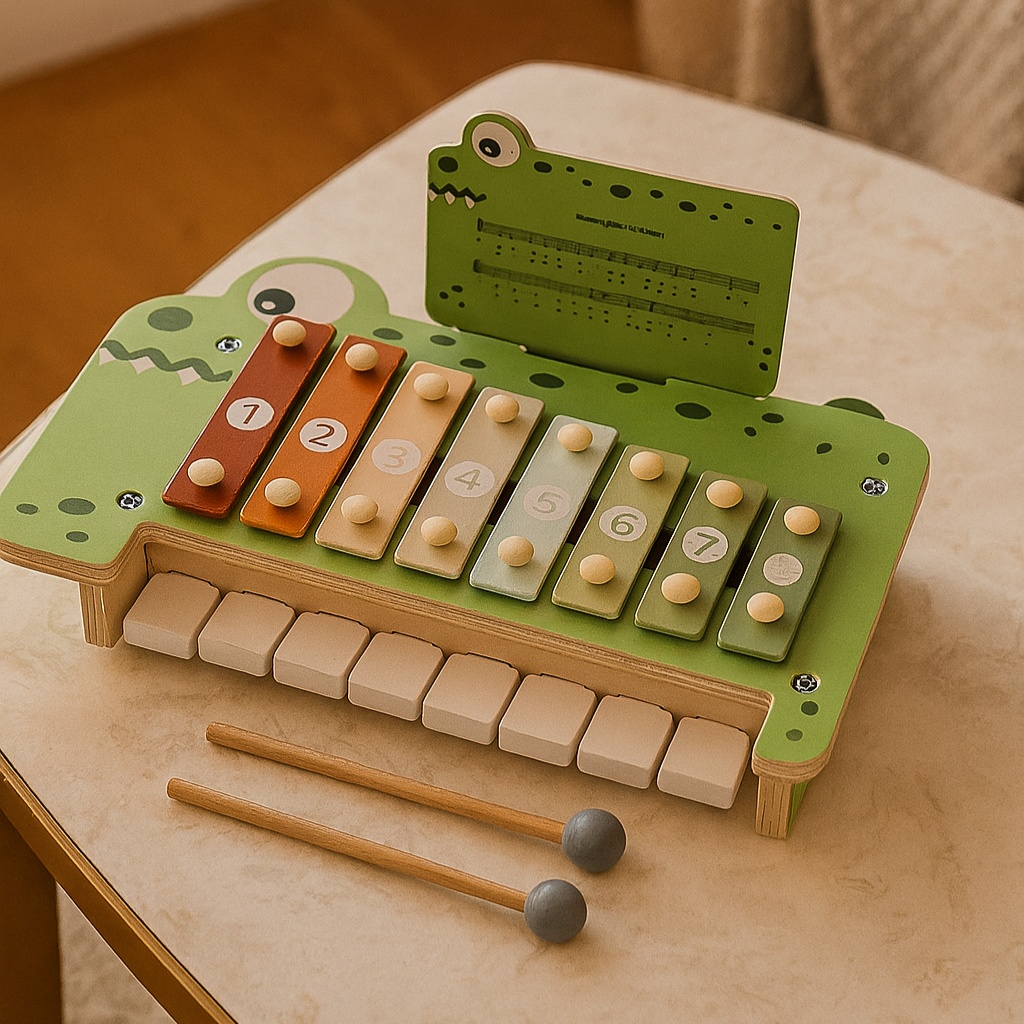
Krokodil-Musikbank aus Holz – Xylophon-Spielzeug für Hand-Auge-Koordination und musikalisches Spiel
Lustiges und lehrreiches Musikspielzeug für Kleinkinder Fördern Sie Kreativität und frühes Lernen mit dieser farbenfrohen Krokodil-Xylophon-Holzbank. Dieses multifunktionale Spielzeug vereint eine Schlagbank und ein Xylophon in einem spannenden Aktivitätszentrum und stärkt die Hand-Auge-Koordination und entwickelt ein Rhythmusgefühl. Kinder können Klänge, Muster und Bewegungen spielerisch entdecken. All-in-One-Spiel für die frühkindliche Entwicklung Diese Musikbank ist perfekt für Kleinkinder von 1–4 Jahren. Sie bietet lebendige Töne und einen krokodilförmigen Holzrahmen, der die Fantasie anregt. Ob beim Schlagen der Bälle oder beim Spielen von Melodien mit dem mitgelieferten Schlägel – Kinder entwickeln auf sichere und anregende Weise Feinmotorik und Hörbewusstsein. Eigenschaften: Kombiniert Xylophon und Schlagbank Fördert Hand-Augen-Koordination und Rhythmusgefühl Krokodil-Design fesselt die Aufmerksamkeit von Kleinkindern Inklusive Schlägel und bunten Bällen Robuste Konstruktion für den täglichen Gebrauch
Brand: DE
Category: Toys & Games > Toys > Musical Toys > Xylophones